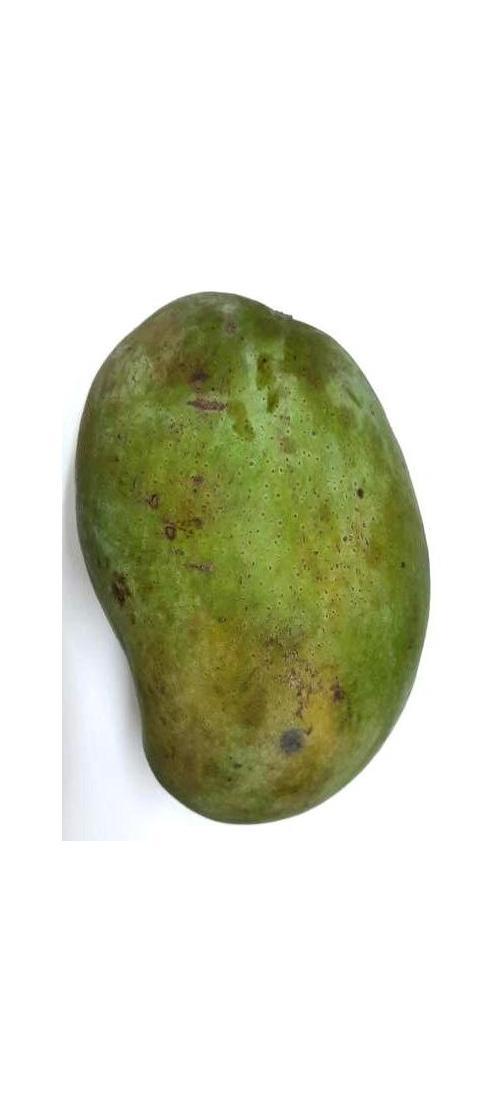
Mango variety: Fazli Classic